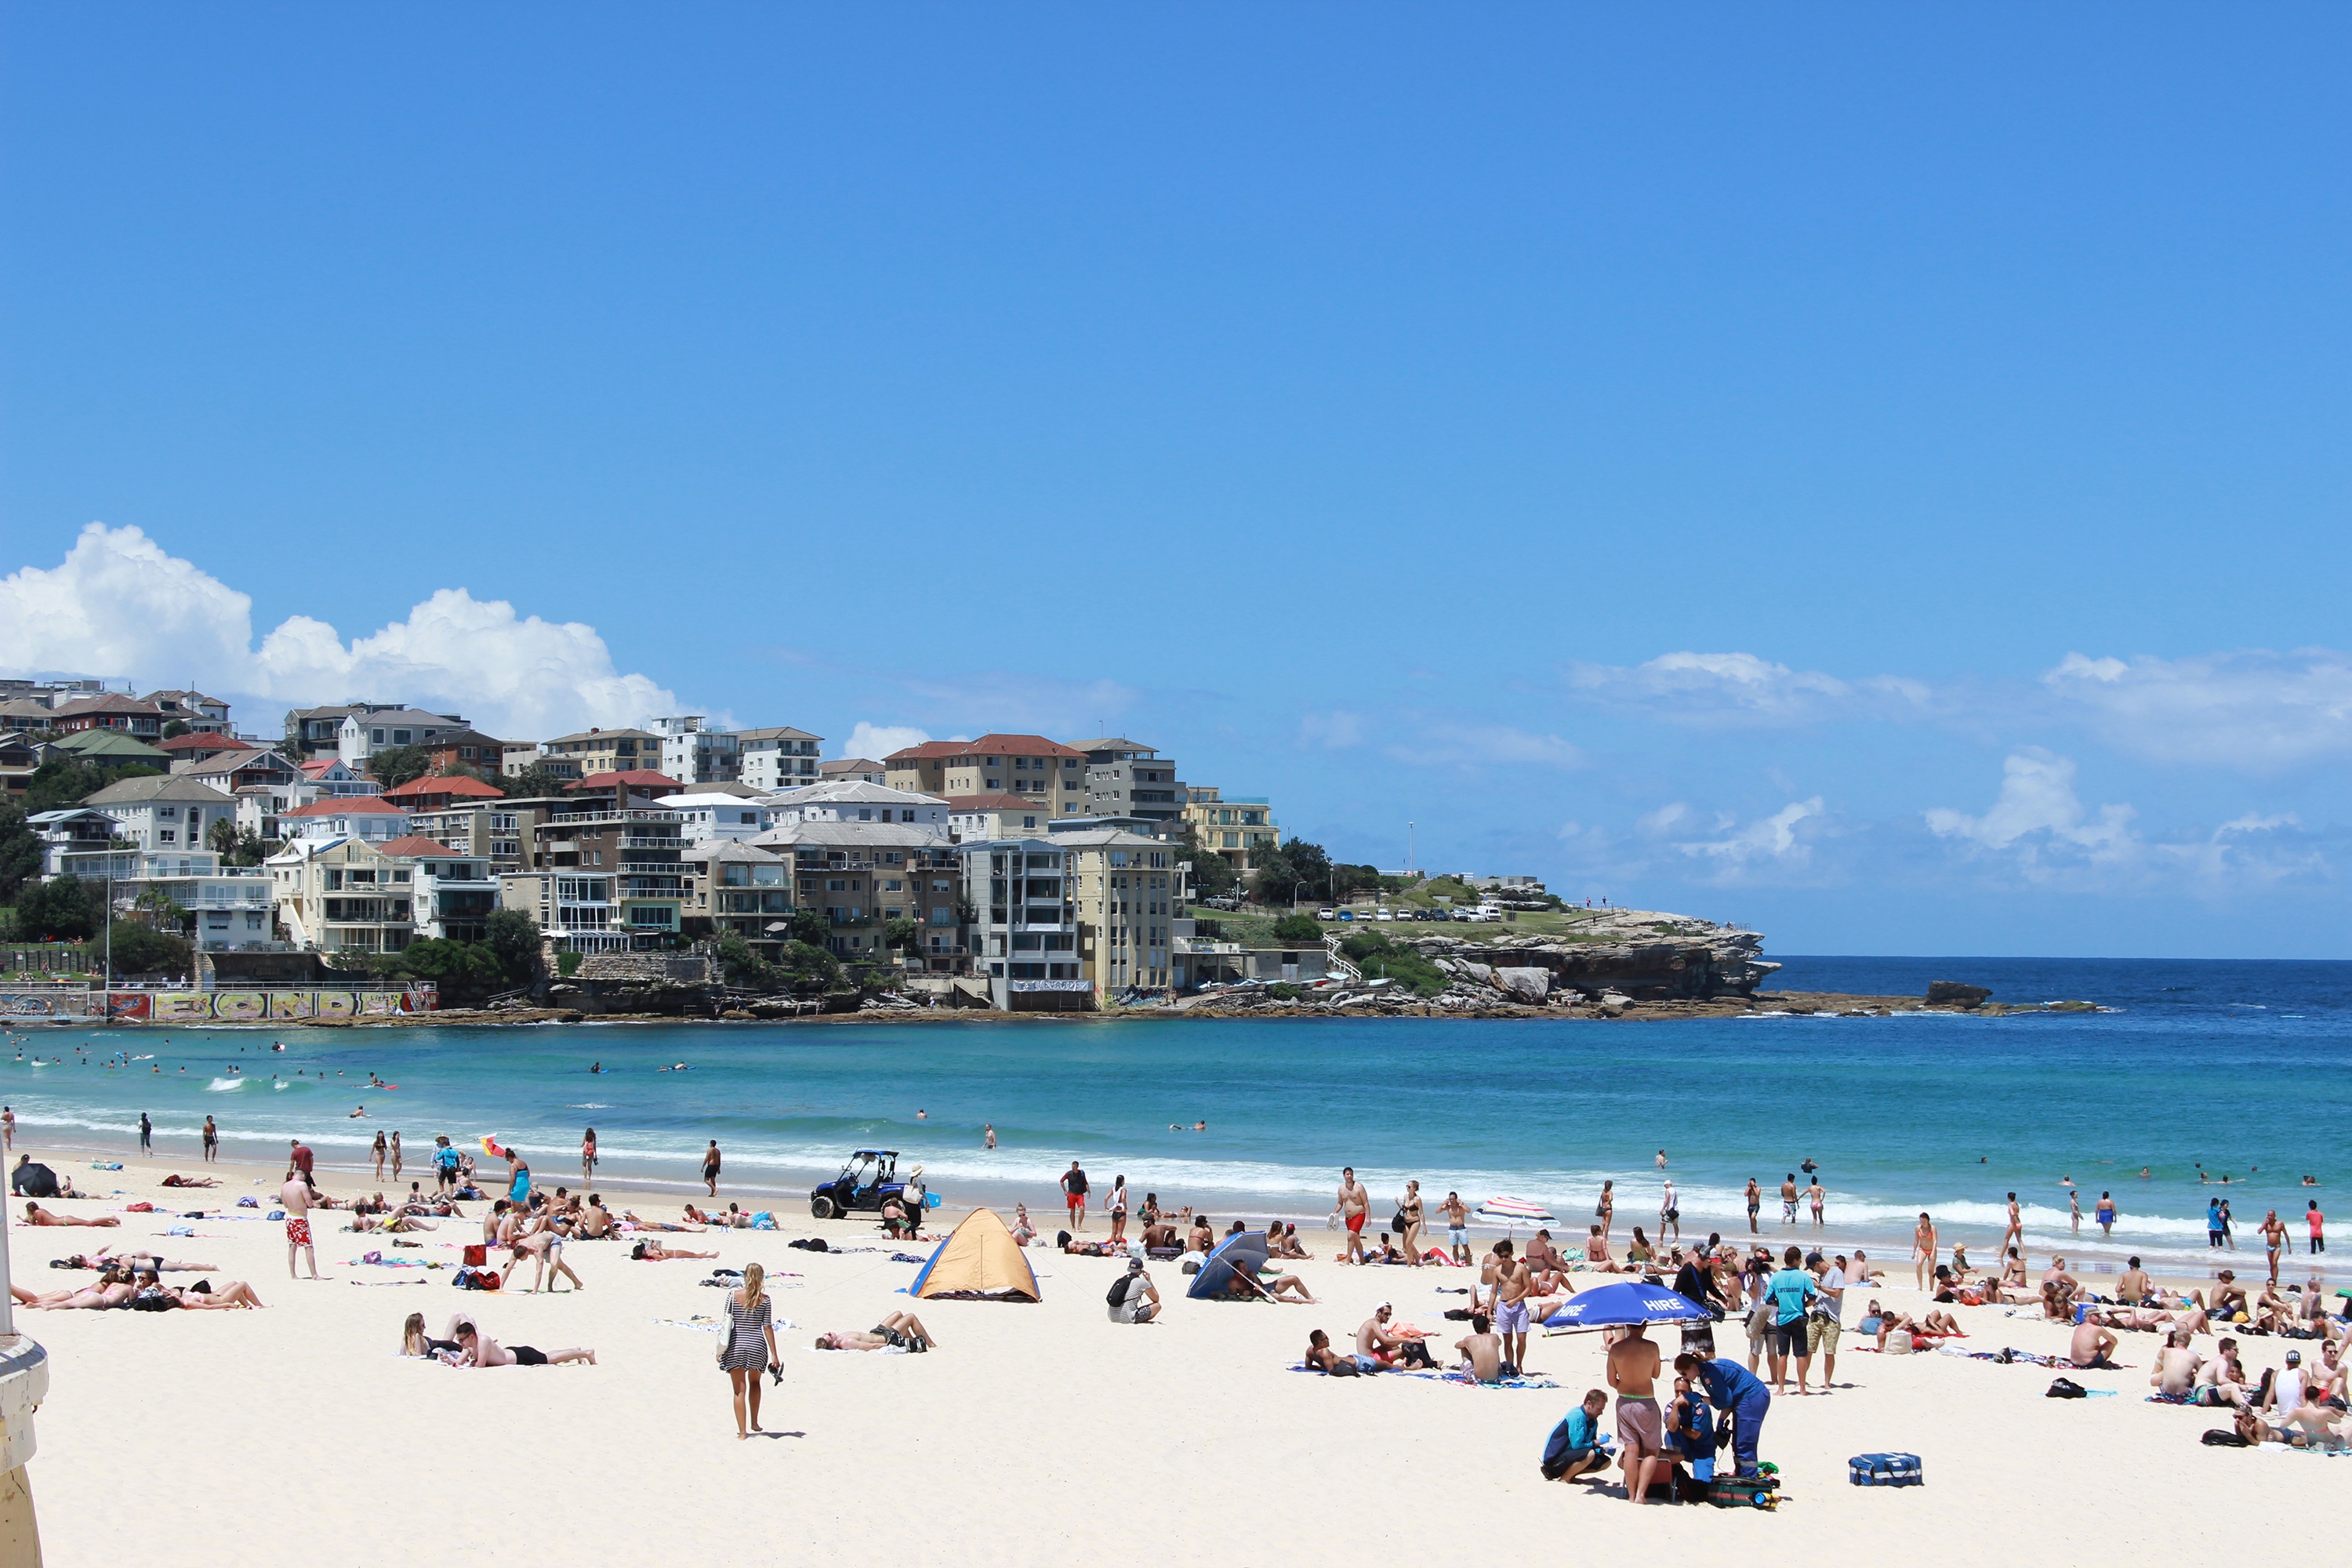
beach, sea, coast, walkway, vacation, sydney, bay, marina, body of water, australia, resort, cape, the sea, bondi beach